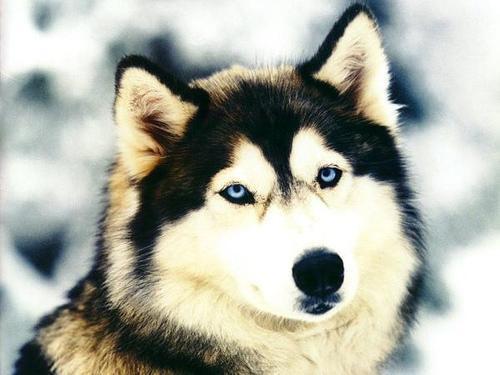
Siberian_husky